Truck driver

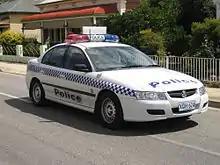
Australian police vehicle, nicknamed a "candy car", with one of several checkerboard designs

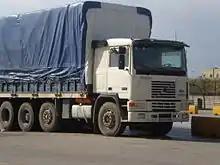
A Volvo F12 truck

One form of unspoken communication between drivers is to flash headlights on or off once or twice to indicate that a passing truck has cleared the passed vehicle and may safely change lanes in front of the signaling vehicle. The passing driver may then flash the trailer or marker lights to indicate thanks. This signal is also sometimes used by other motorists to signal truck drivers.